Peter Blok

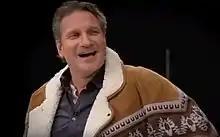
Peter Blok in 2011

Peter Stephanus Blok (born 7 April 1960 in The Hague), known as Peter Blok, is a Dutch stage, television, film, and voice actor.